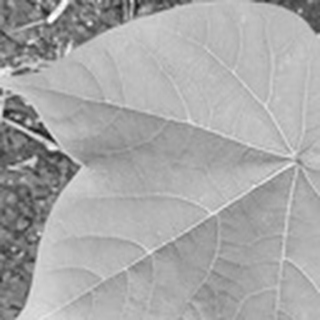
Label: healthy_cotton